Sinomacrops

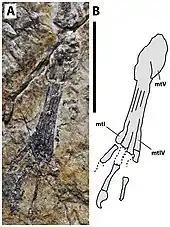
Fossil (A) and schematic drawing (B) of the right foot of "Sinomacrops"

"Sinomacrops" exhibits two autapomorphies (distinguishing traits) that distinguish it from other pterosaurs: one of them is having the first three maxillary alveoli (tooth sockets) closely spaced, and the other one is having the tibiotarsus twice as long as the femur.